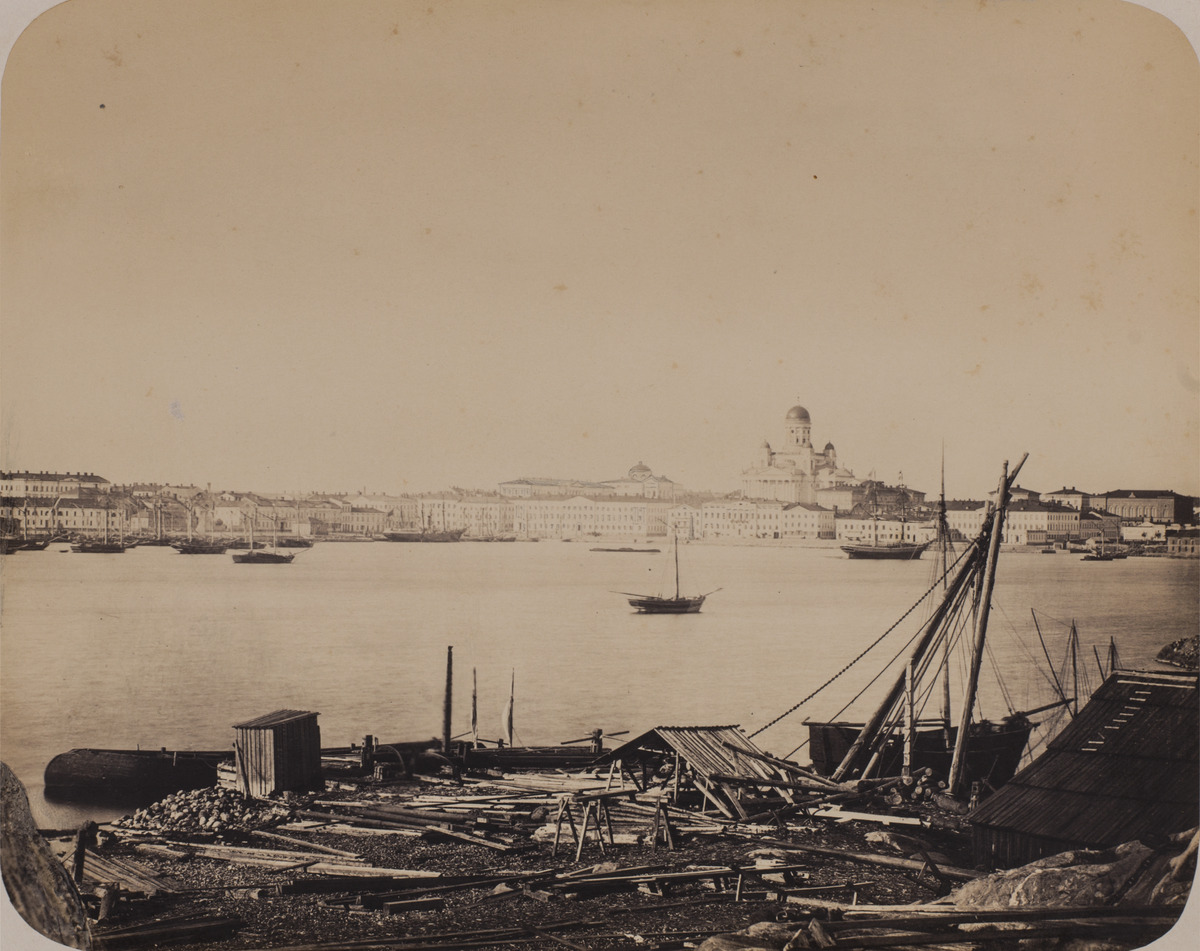
Kuvan alapuolelle pohjustuspahviin liimattu tekstilappu "Södra hamnen från Blekholmen"
sisällön kuvaus: Kuvan alapuolelle pohjustuspahviin liimattu tekstilappu "Södra hamnen från Blekholmen". Näkymä Eteläsatamaan Valkosaaren rannalta katsottuna: Nikolainkirkko, Pohjoisesplanadin kivitaloja ja purjelaivoja satama-altaassa. Kuvan etualalla työmaa ja

puisia

varastorakennuksia Valkosaaren rannassa. mustavalkoinen
Kuvaaja: Hårdh, C.A., valokuvaaja
Ajankohta: kuvausaika 1866
Paikka: Suomi, Uusimaa, Helsinki, Katajanokka Helsinki
Aiheet: satamat, saaret, kirkot, tiilirakennukset, puurakennukset, purjelaivat, merivesi